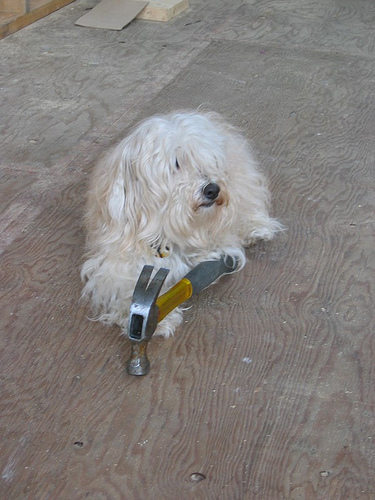
Animal: dog
Breed: havanese